Minchagi Nee Baralu

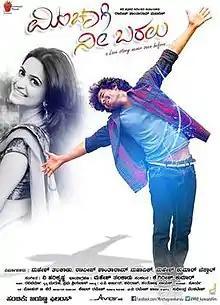

Minchagi Nee Baralu is a 2015 Indian Kannada romantic science fiction film written, directed and co-produced by Randeep Shantharam Mahadik, in his directorial debut. It stars Diganth and Kriti Kharbanda in the lead roles. The film has musical score composed by V. Harikrishna. Although launched in 2013, the film underwent several delays and finally announced the release date as 4 December 2015. The plot of the movie is based on the cult South Korean movie "Il Mare".